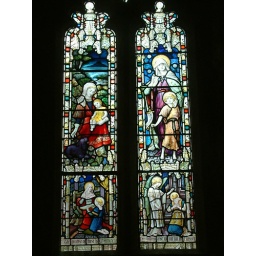
The wonderful stained glass windows in St Michaels chapel on the mount